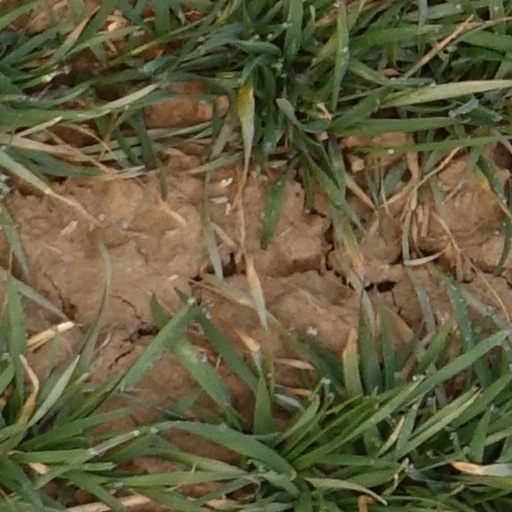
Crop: wheat